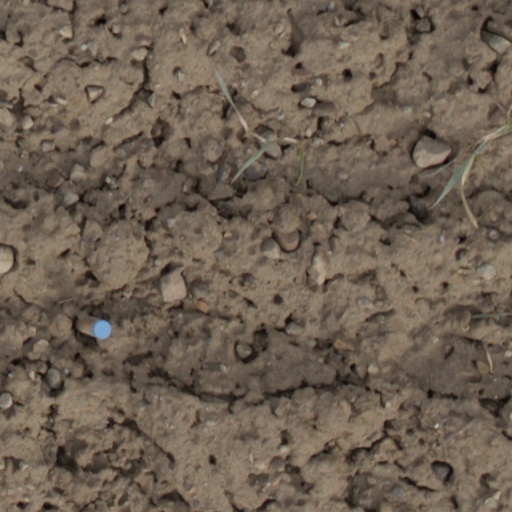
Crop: wheat